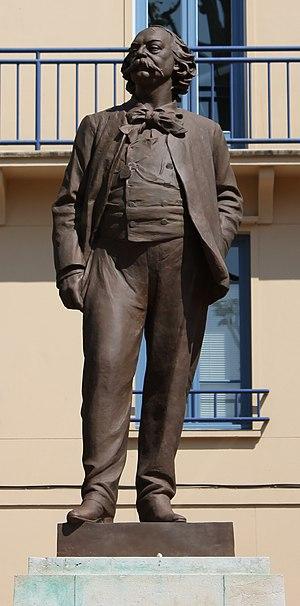
Statue de Gustave Flaubert de Léopold Bernstamm|, située place des Carmes à Rouen depuis 1965. La statue était située rue Thiers entre 1907 et 1941.